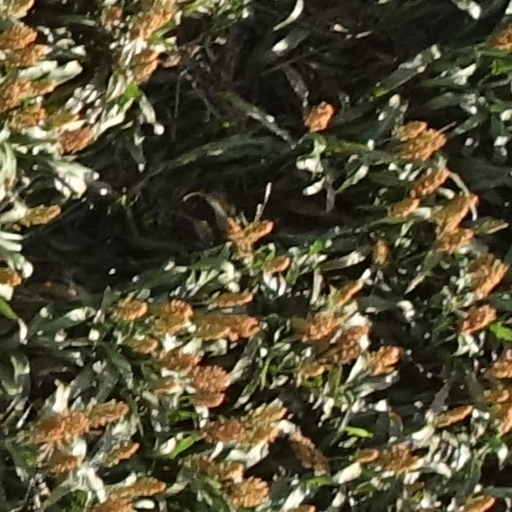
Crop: sorghum